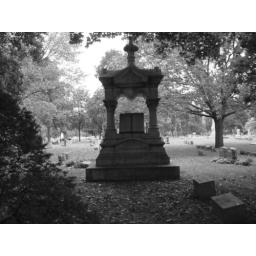
An elaborate monument with a book in the center